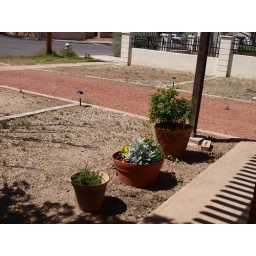
The faerie garden has been joined by a pot of prostrate rosemary and a miniature rose that isn't so miniature anymore.